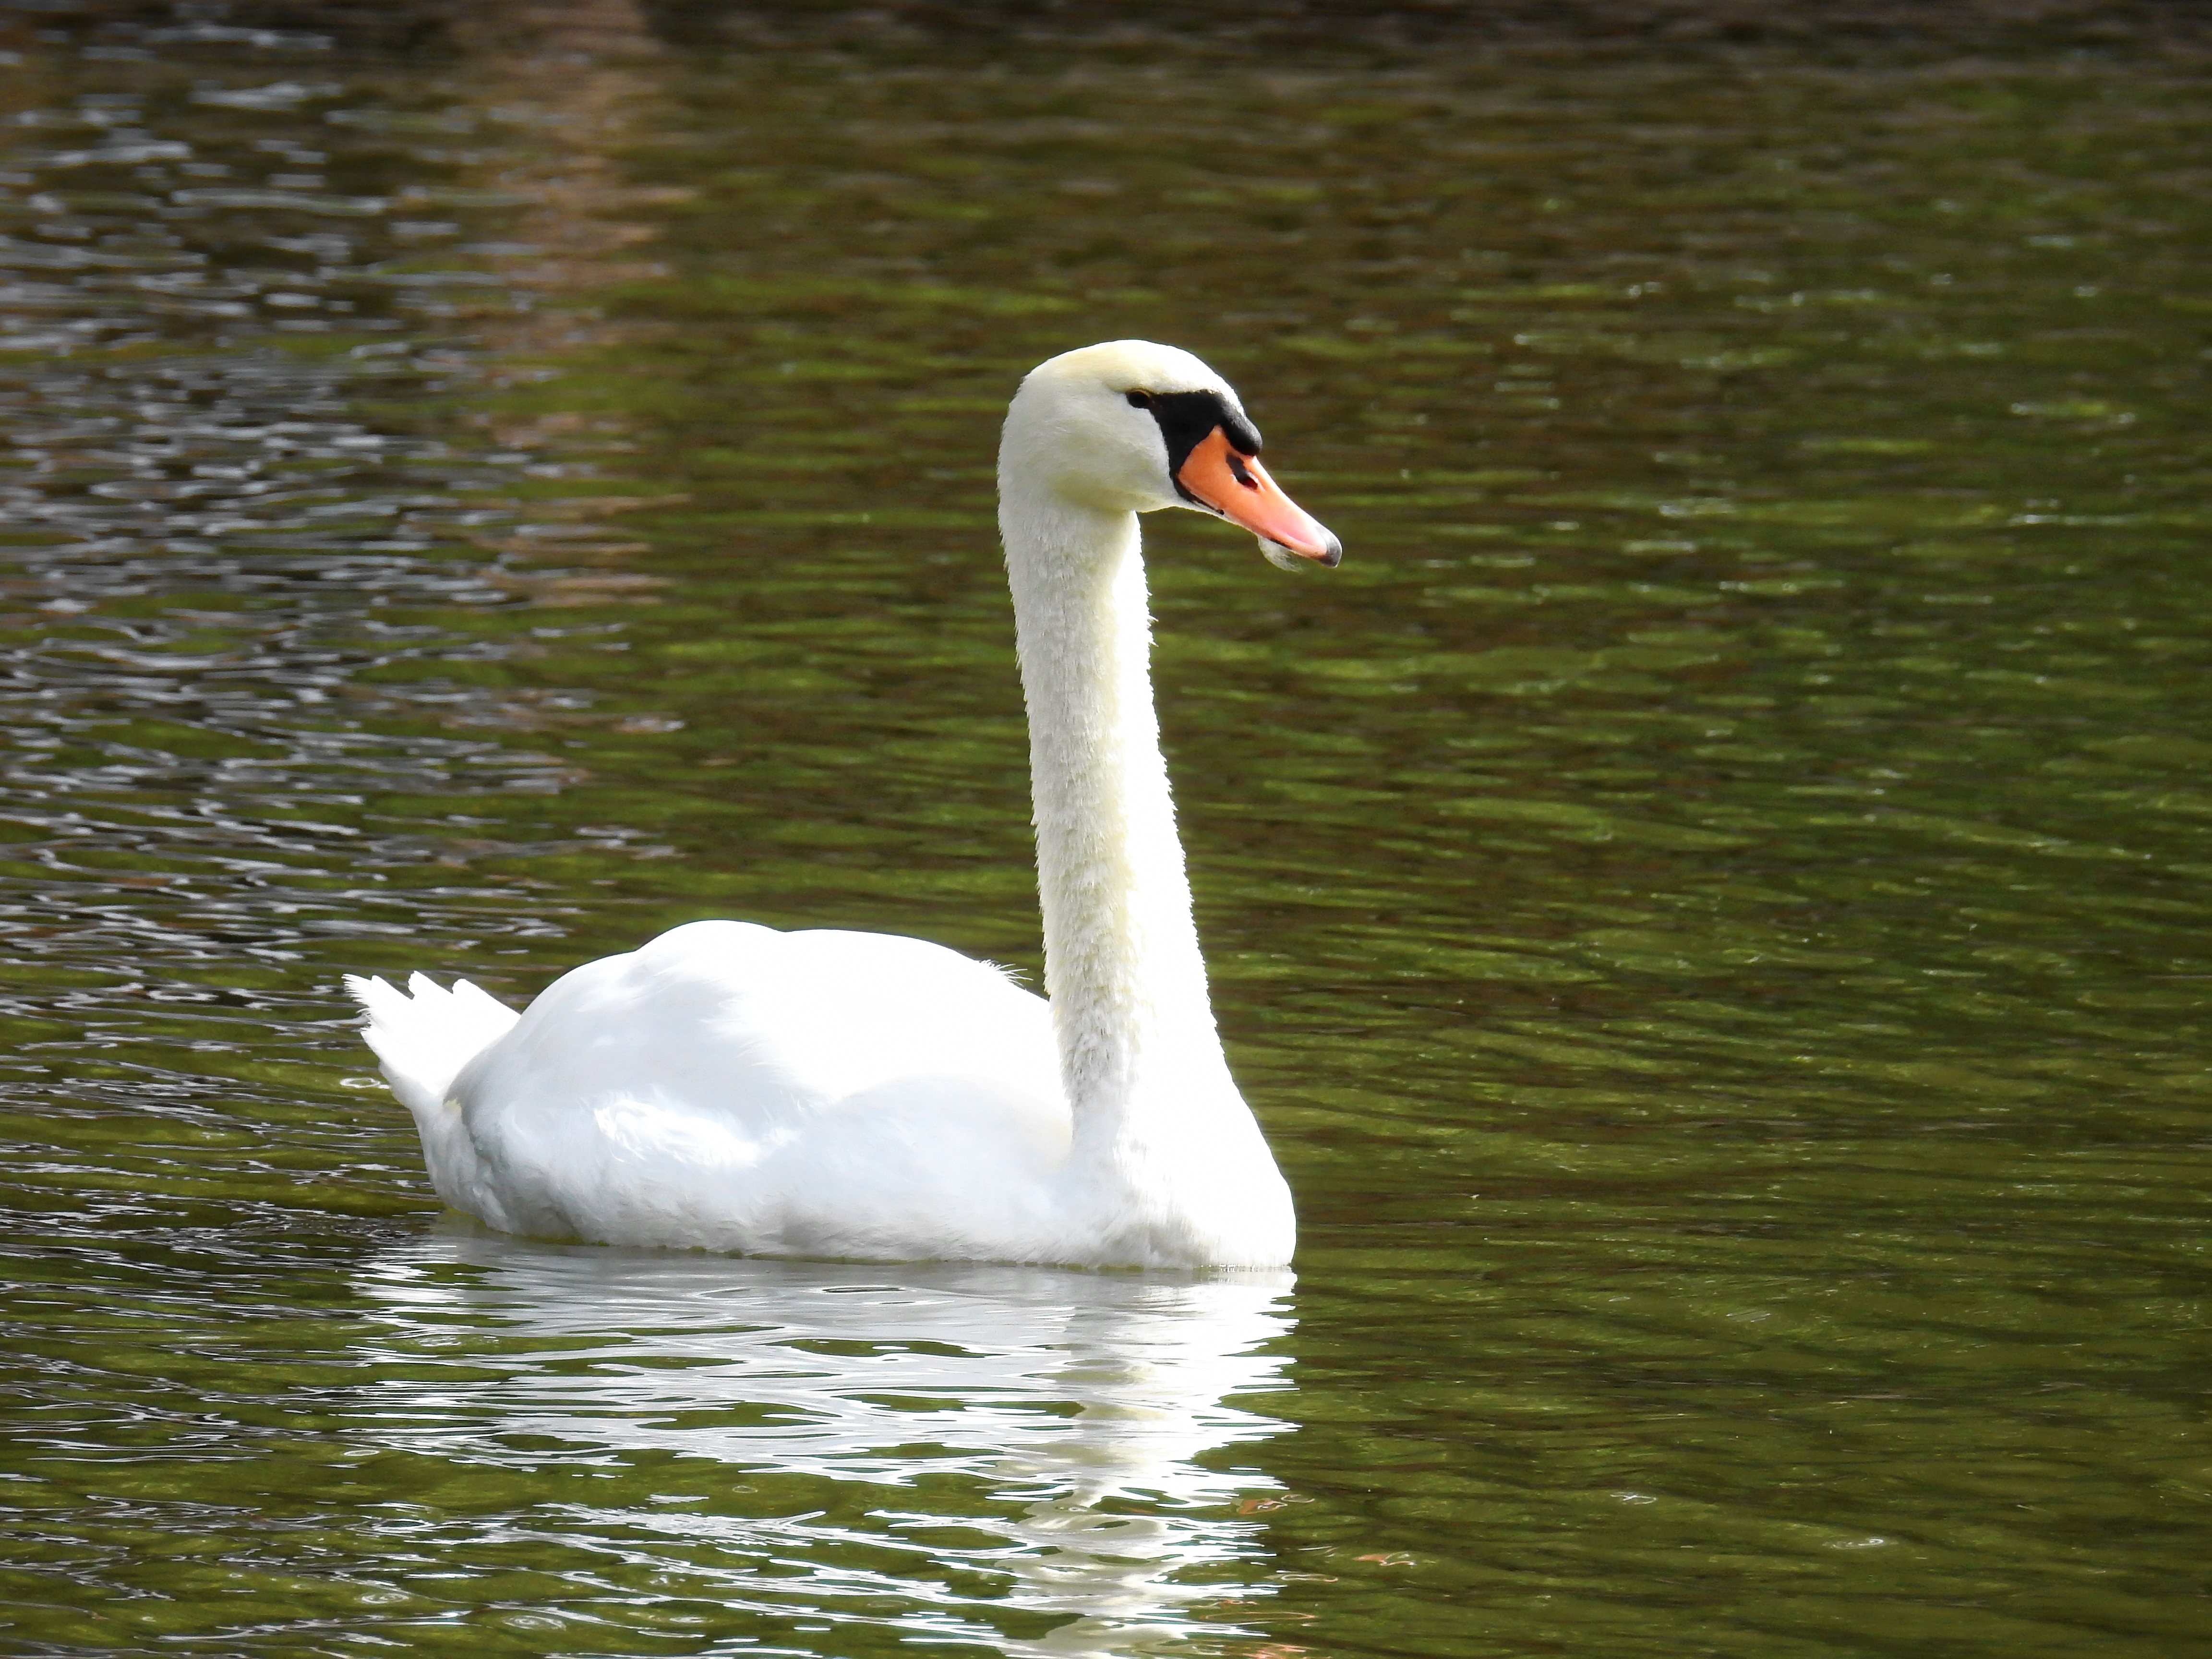
water, nature, bird, wing, lake, animal, pond, wildlife, beak, fauna, plumage, swan, vertebrate, waterfowl, waters, water bird, schwimmvogel, ducks geese and swans